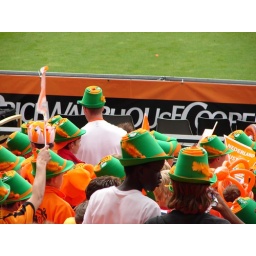
Green and orange hats were in vogue.